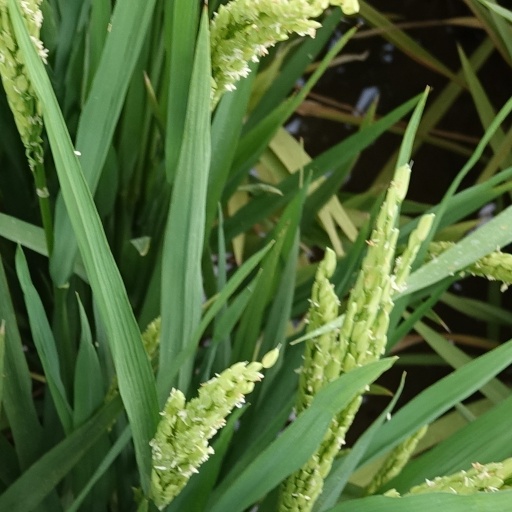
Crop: rice